Louisa Elizabeth Rolls Vaughan

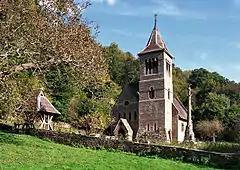
St Margaret's Parish Church in Welsh Bicknor, one of the places where Eliza spends time in prayer.

Eliza taught her children to combine spiritual and religious duties with fun and joy in a way that was very natural to them. Because of her, devotions and daily Masses in the family chapel were just as much as part of her children's everyday life as playing, riding horses, amateur theater, and music. Her charitable works of visiting the sick and helping the needy encouraged as well her children to be generous and make sacrifices such as giving away their toys or savings. She often told them the lives of the saints.